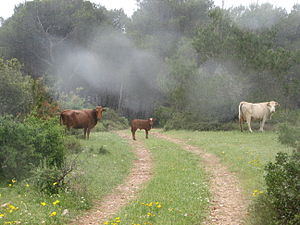
Tamkvæg / SDM og RDM
To køer og en kalv
Tamkvæg er udviklet ud fra uroksen. Tamkvæget regnes tit som en underart af uroksen.